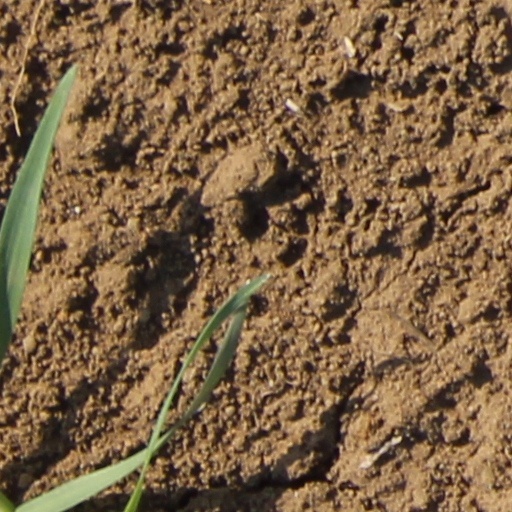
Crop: wheat